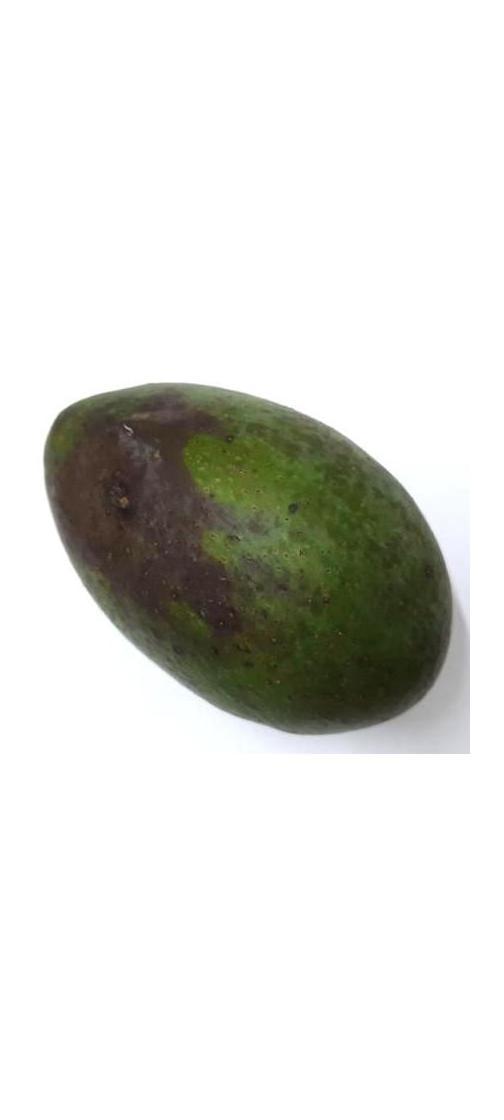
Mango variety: Ashshina Zhinuk